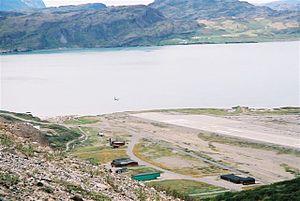
L'aéroport de Narsarsuaq est un aéroport situé à Narsarsuaq, dans la municipalité du Kujalleq au sud du Groenland.